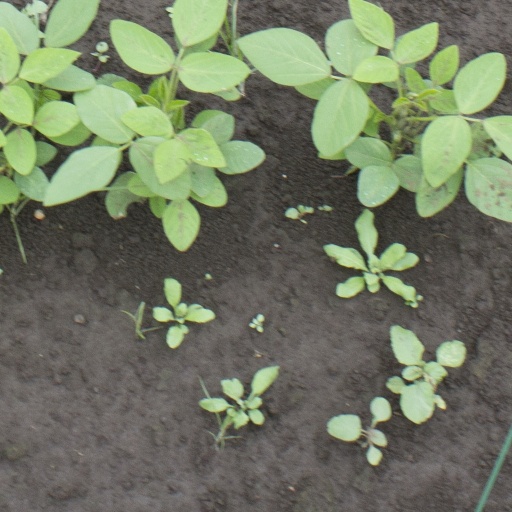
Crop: soybean